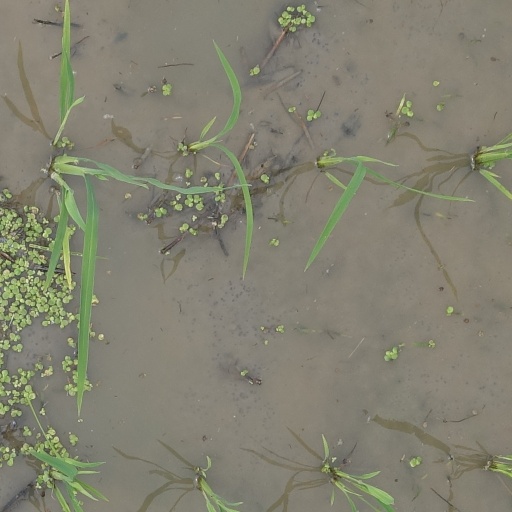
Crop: rice